Shawnee Methodist Mission

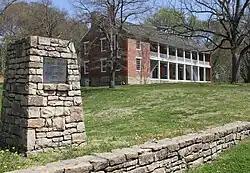
The historic site in 2021

Shawnee Methodist Mission, also known as the Shawnee Mission, which later became the Shawnee Indian Manual Labor School, is located in Fairway, Kansas, United States. Designated as a National Historic Landmark in 1968, the Shawnee Methodist Mission is operated by the city as a museum. The site is owned by the Kansas Historical Society and administered as the Shawnee Indian Mission State Historic Site.